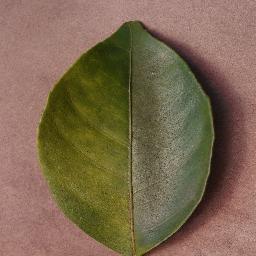
Label: Orange___Haunglongbing_(Citrus_greening)